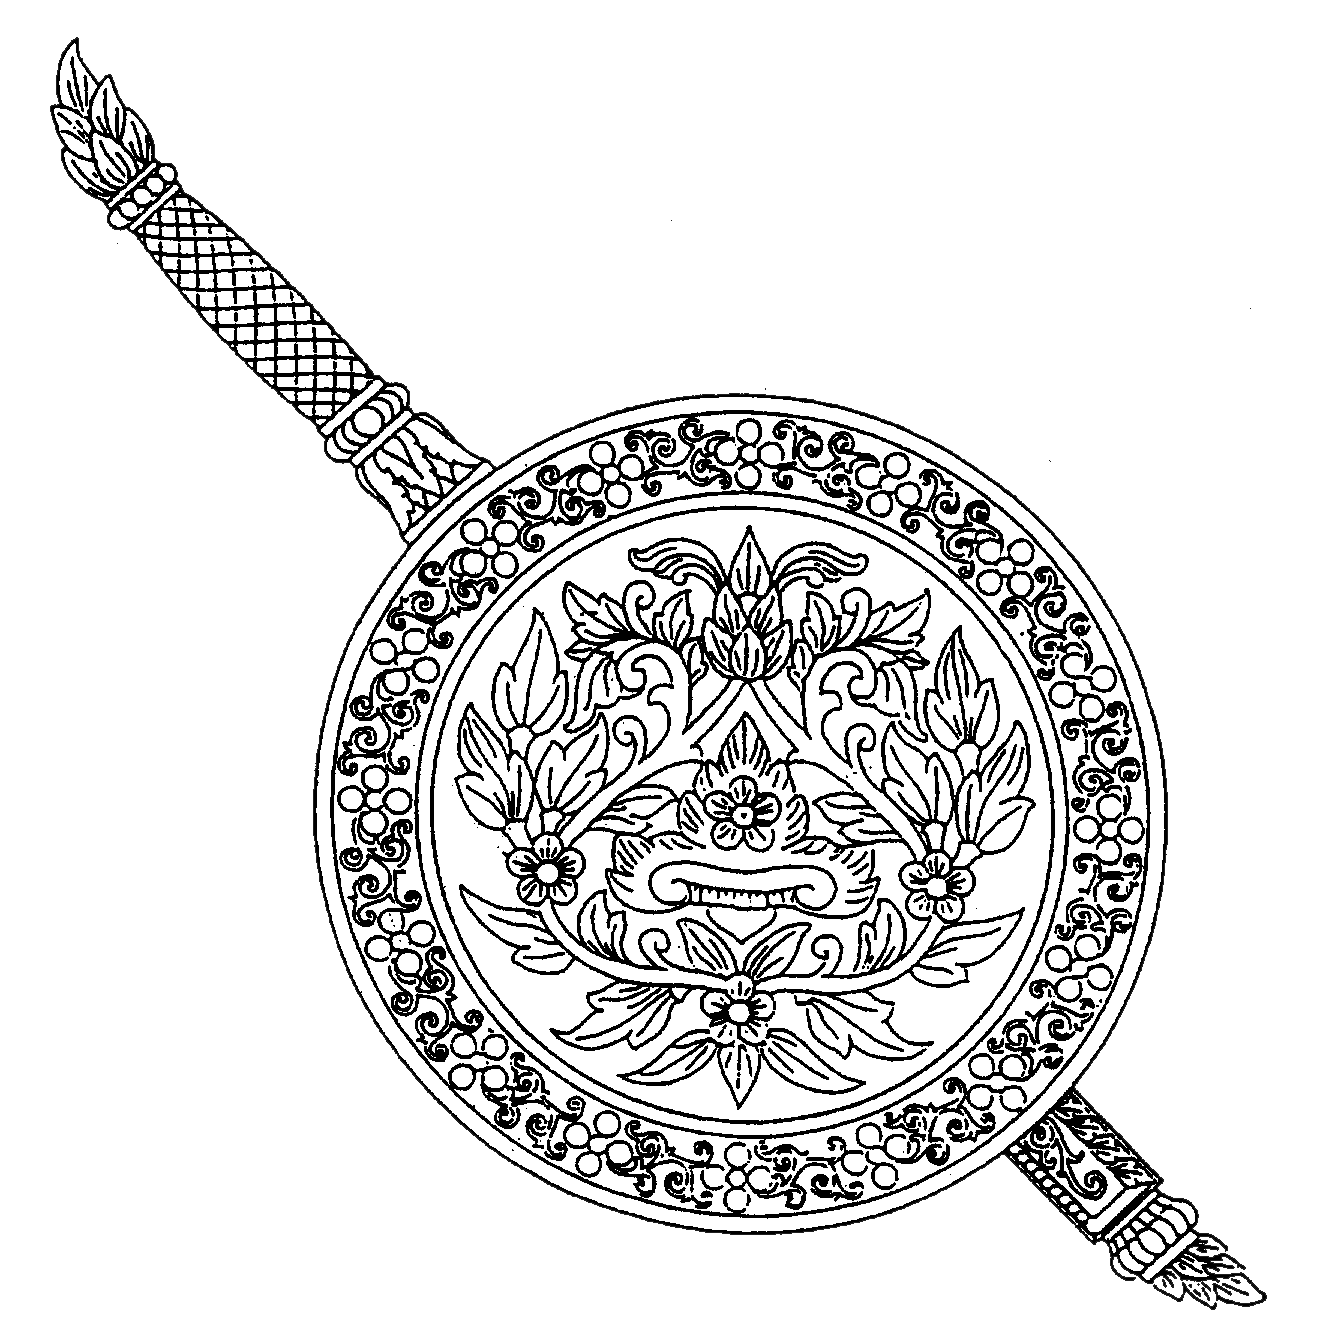
ชัยวัฒน์ เกตุวรชัย

| name = ชัยวัฒน์ เกตุวรชัย
| honorific_prefix = พลตำรวจเอก
|order = รองผู้บัญชาการตำรวจแห่งชาติ
|term_start = 1 ตุลาคม พ.ศ. 2561
|term_end = 30 กันยายน​ พ.ศ. 2563
|alma_mater = โรงเรียนเตรียมทหาร รุ่นที่ 20 (ตท.20) โรงเรียนนายร้อยตำรวจ รุ่นที่ 36
พลตำรวจเอก ชัยวัฒน์ เกตุวรชัย หรือ บิ๊กช้าง (เกิด 21 ธันวาคม พ.ศ. 2502) อดีตรองผู้บัญชาการตำรวจแห่งชาติ และ ประธานอนุกรรมการในคณะอนุกรรมการการรักษาความปลอดภัยและการจราจร พระราชพิธีบรมราชาภิเษก พุทธศักราช 2562 ,อดีตผู้ช่วยผู้บัญชาการตำรวจแห่งชาติ
==ประวัติ==
พลตำรวจเอกชัยวัฒน์ เกตุวรชัย เกิดเมื่อวันที่ 21 ธันวาคม พ.ศ. 2502 ที่ตำบลบางพุทรา อำเภอเมือง จังหวัดสิงห์บุรี จบการศึกษาจากโรงเรียนสามเสนวิทยาลัย รุ่นที่ 22 ,โรงเรียนนายร้อยตำรวจรุ่นที่ 36 (นรต.36) ,ปริญญาโท (รป.ม.) จากมหาวิทยาลัยรามคำแหง และปริญญาเอก ปรัชญาดุษฎีบัณฑิต (ปร.ด.) อาญชวิทยาและการบริหารงานยุติธรรมและสังคม จากมหาวิทยาลัยราชภัฎสวนดุสิต
== การศึกษา ==
*โรงเรียนเตรียมทหาร รุ่นที่20
*โรงเรียนนายร้อยตำรวจ รุ่น 36
== การรับราชการและยศ ==
* 1 กุมภาพันธ์ พ.ศ. 2526 - ร้อยตำรวจตรี ประกาศสำนักนายกรัฐมนตรี เรื่อง พระราชทานยศตำรวจ (หน้า ๑๘)
* 1 ต.ค. 2555 รองผู้บัญชาการตำรวจสอบสวนกลาง
* 1 ต.ค. 2557 ผู้บัญชาการตำรวจสันติบาล
* 1 ต.ค. 2558 ผู้บัญชาการตำรวจภูธรภาค 1
* 1 ต.ค. 2559 ผู้ช่วยผู้บัญชาการตำรวจแห่งชาติ
* 1 ต.ค. 2561 รองผู้บัญชาการตำรวจแห่งชาติ
==ตำแหน่งอื่น ๆ==
* พ.ศ. 2562 ประธานอนุกรรมการในคณะอนุกรรมการการรักษาความปลอดภัยและการจราจร พระราชพิธีบรมราชาภิเษก พุทธศักราช 2562
== เครื่องราชอิสริยาภรณ์ ==
ราชกิจจานุเบกษา, ประกาศสำนักนายกรัฐมนตรี เรื่อง พระราชทานเครื่องราชอิสริยาภรณ์อันเป็นที่เชิดชูยิ่งช้างเผือกและเครื่องราชอิสริยาภรณ์อันมีเกียรติยศยิ่งมงกุฎไทย ประจำปี ๒๕๖๓
*พ.ศ. 2547- ไฟล์:Chakra Mala Medal (Thailand) ribbon.svg|80x80px เหรียญจักรมาลา (ร.จ.ม.)
== อ้างอิง ==
หมวดหมู่:สมาชิกเครื่องราชอิสริยาภรณ์ ม.ป.ช.
หมวดหมู่:ผู้ได้รับเครื่องราชอิสริยาภรณ์ ม.ว.ม.
หมวดหมู่:ผู้ได้รับเหรียญจักรพรรดิมาลา
หมวดหมู่:บุคคลจากอำเภอเมืองสิงห์บุรี